Kaunos

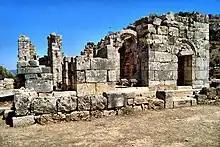
Kaunos Ruins.

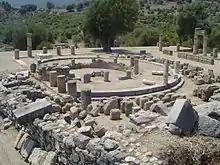
Columns from the site

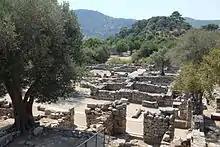
Residential Quarter

Lycian: "Xbide"; Ancient Greek:) was a city of ancient Caria and in Anatolia, a few kilometres west of the modern town of Dalyan, Muğla Province, Turkey.